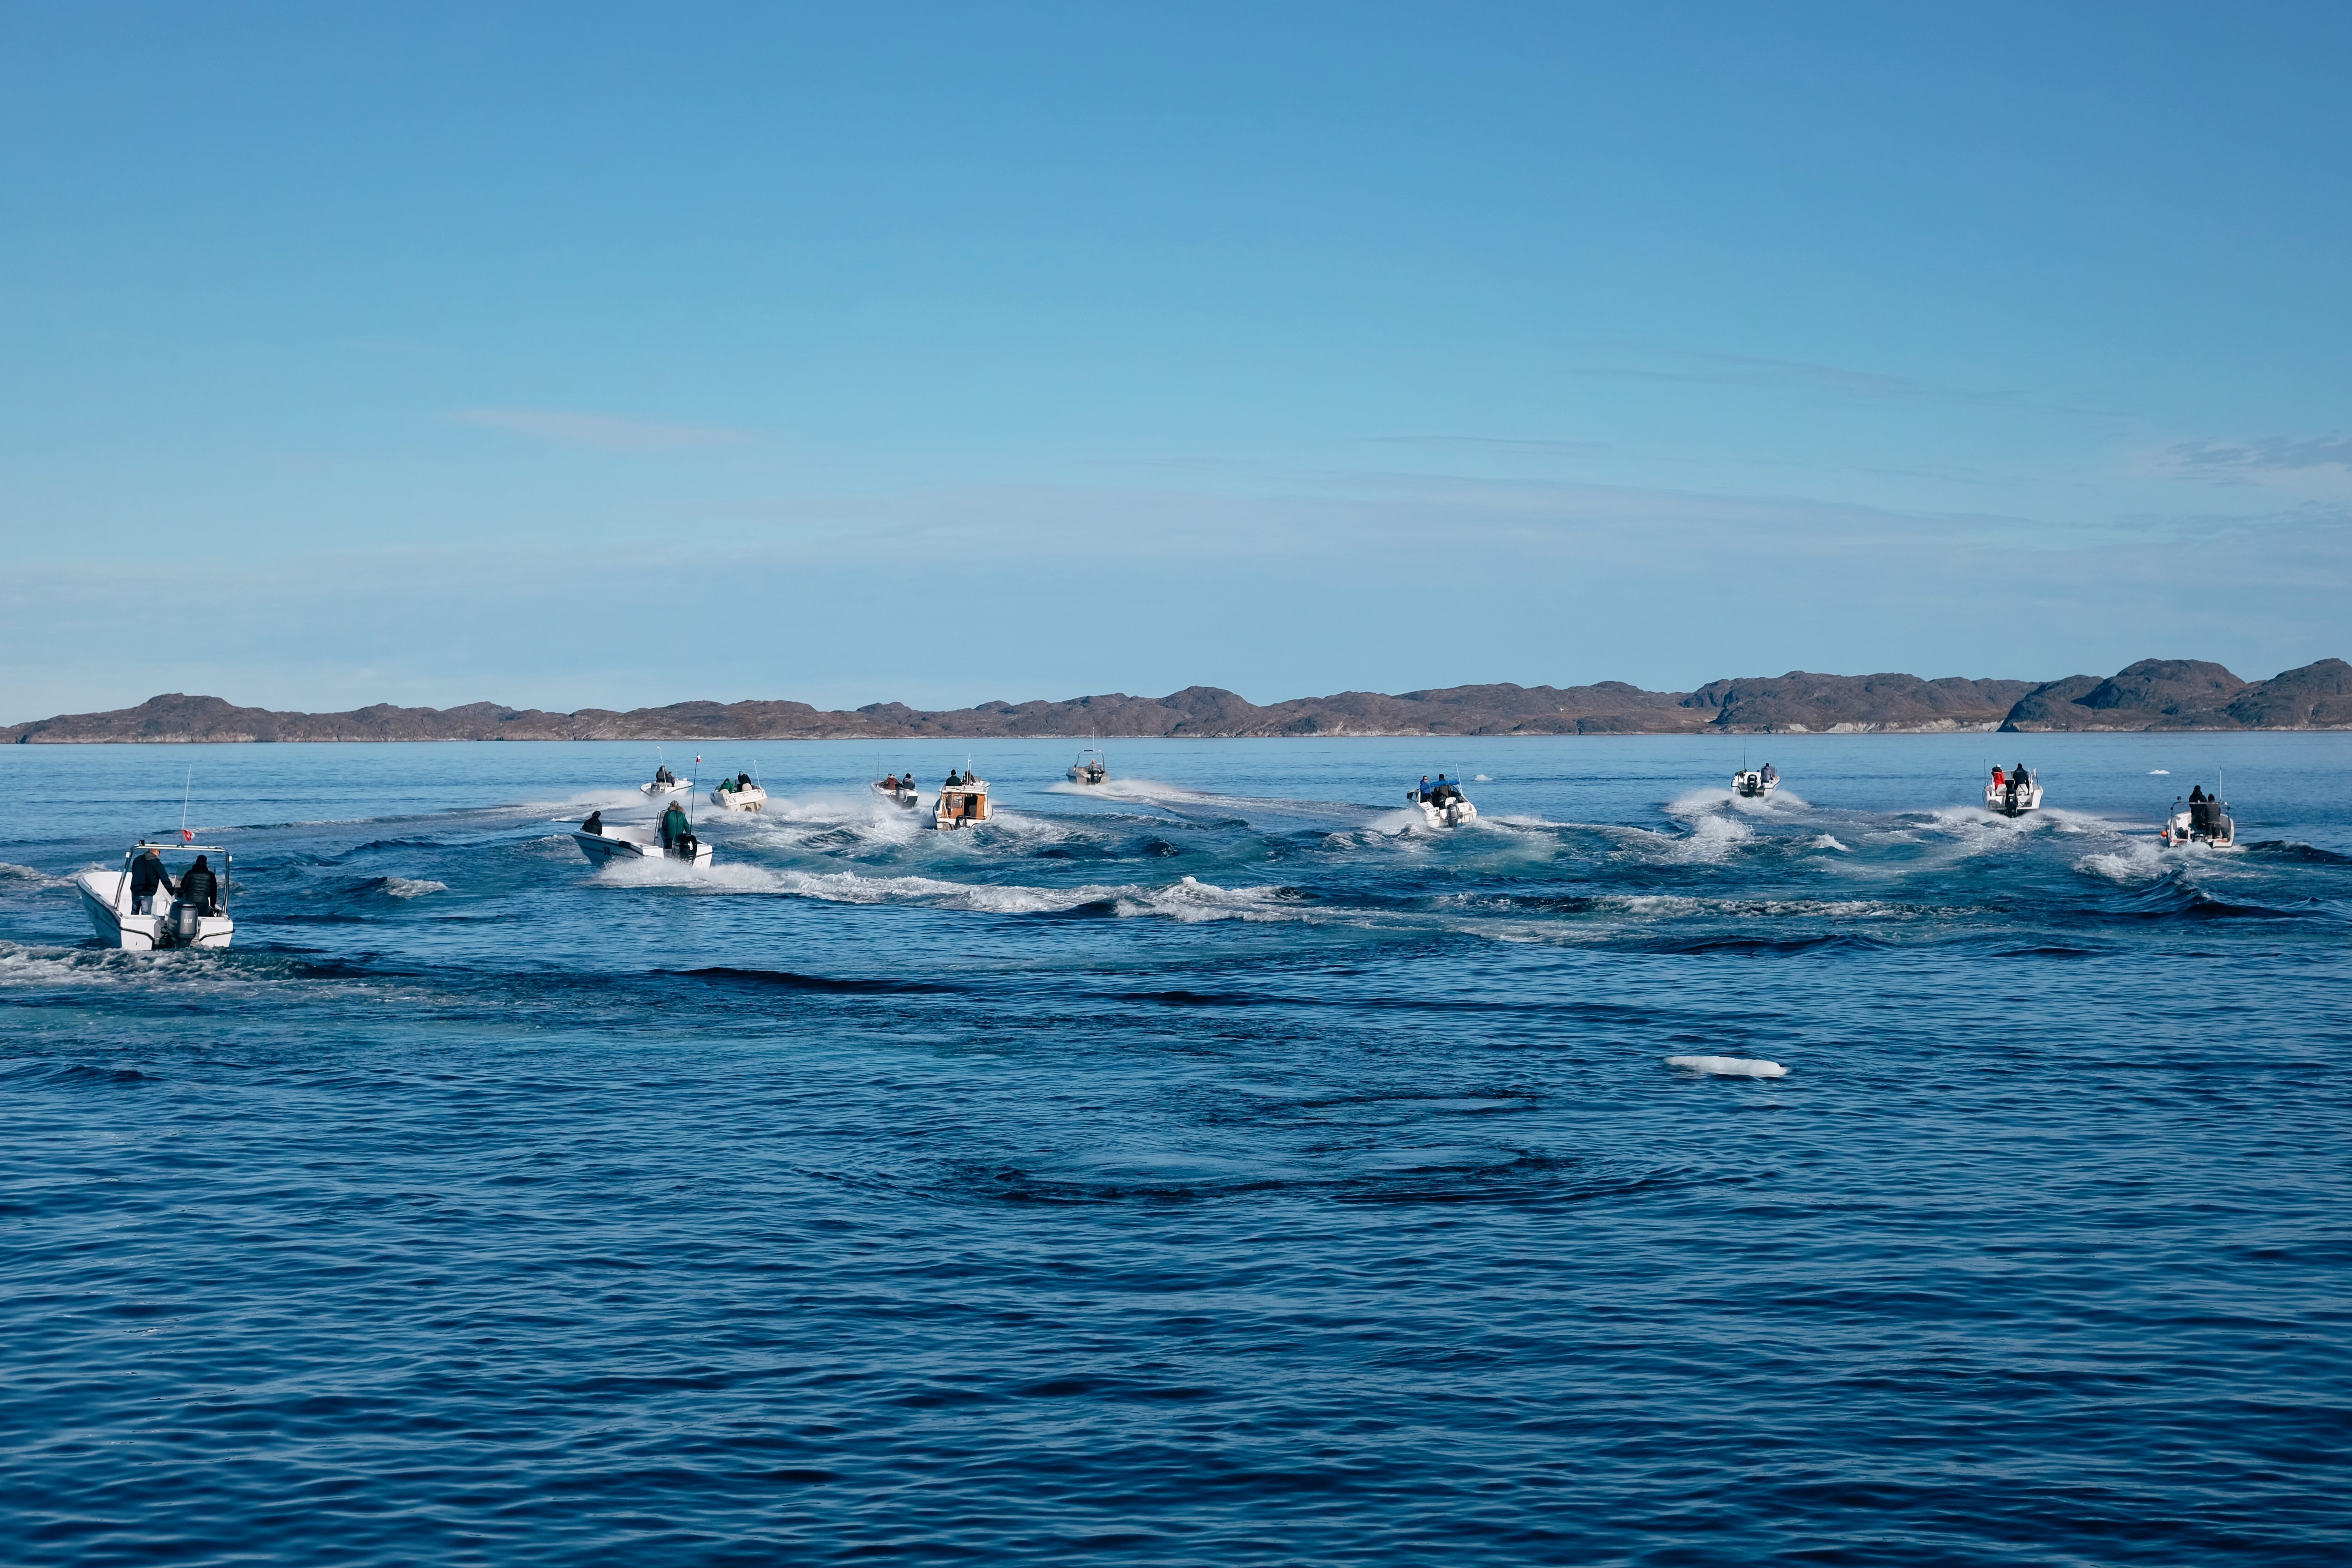
beach, sea, coast, ocean, wave, surfing, paddle, surfboard, bay, boating, water sport, wind wave, surfing equipment and supplies